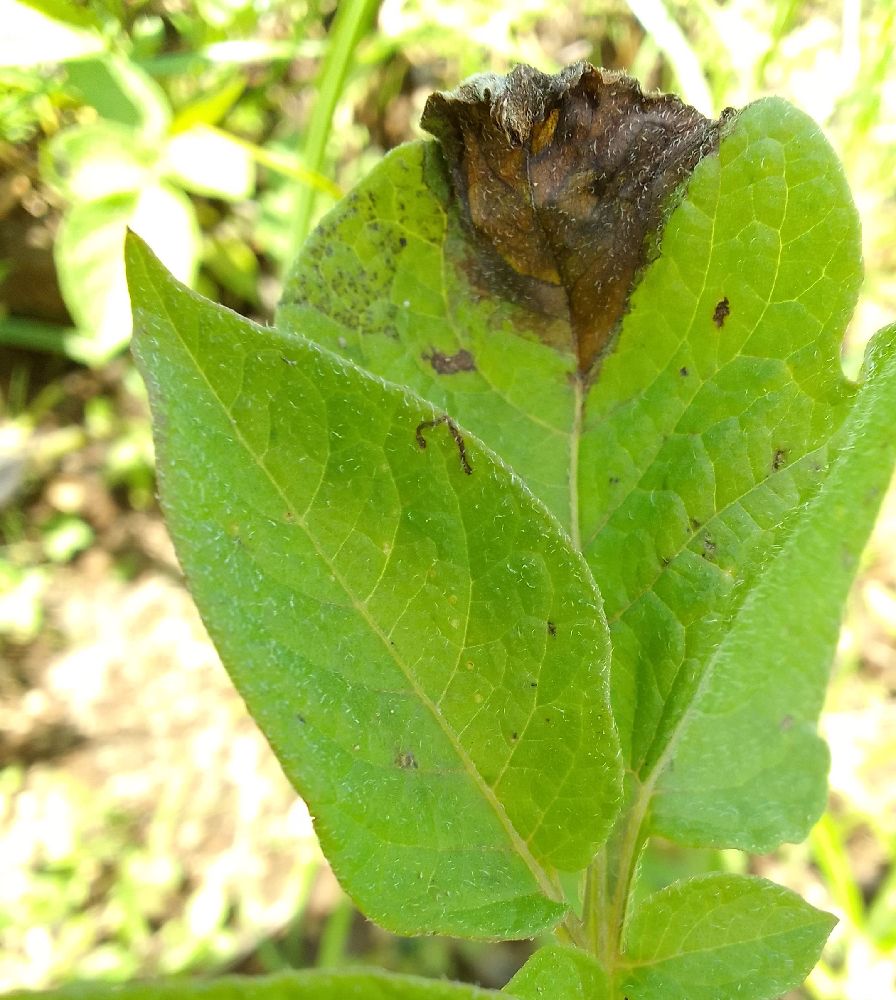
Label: Late blight